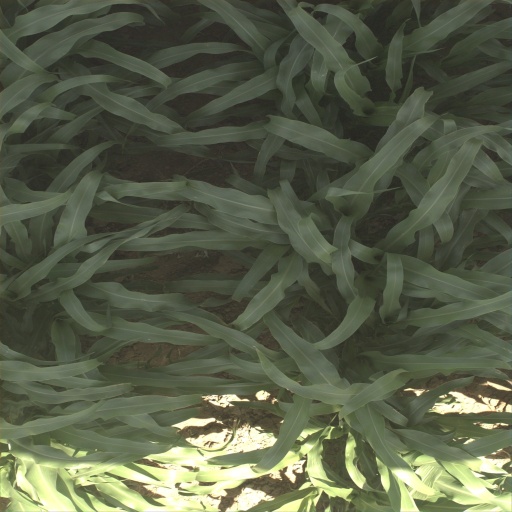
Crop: sorghum